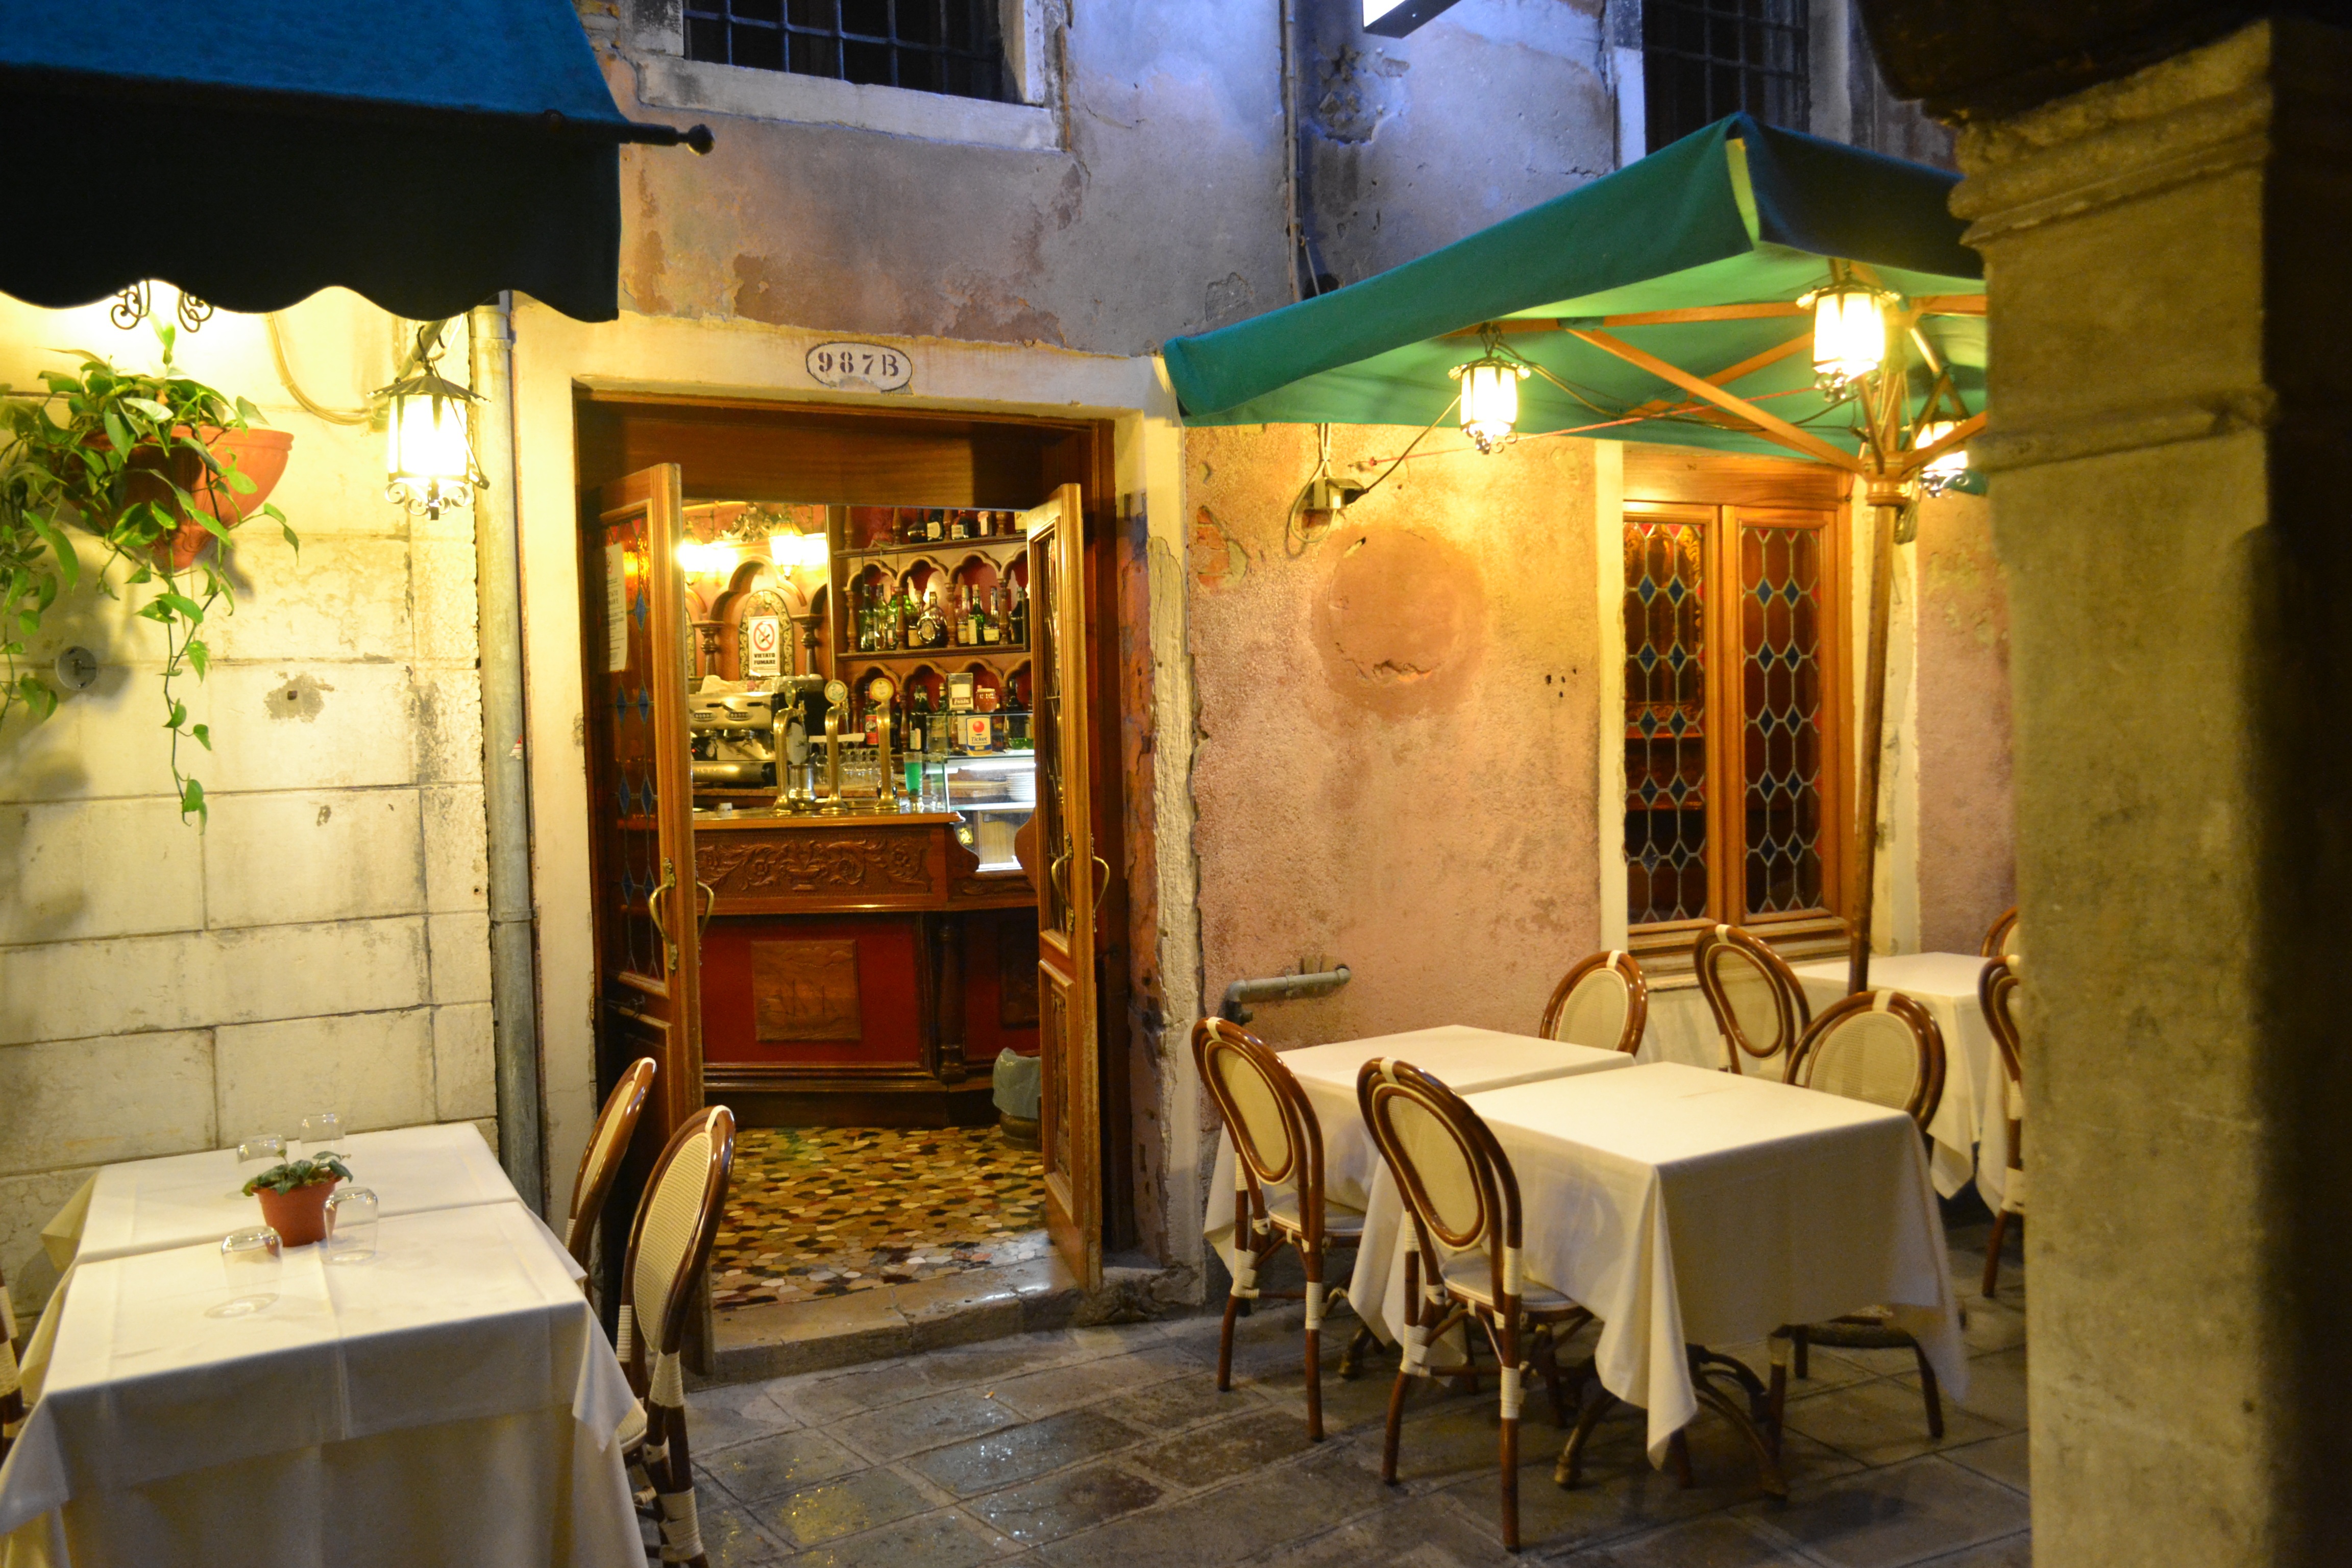
cafe, coffee, night, restaurant, bar, italy, venice, interior design, chairs, tables, tavern